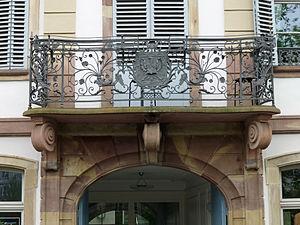
Strasbourg
La maison au 34, quai des Bateliers est un monument historique situé à Strasbourg, dans le département français du Bas-Rhin.